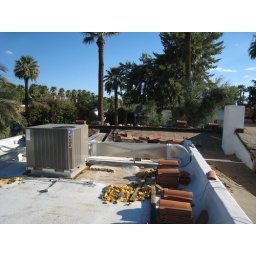
roof over kitchen